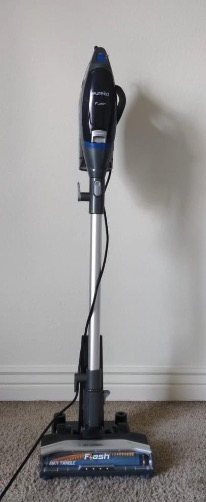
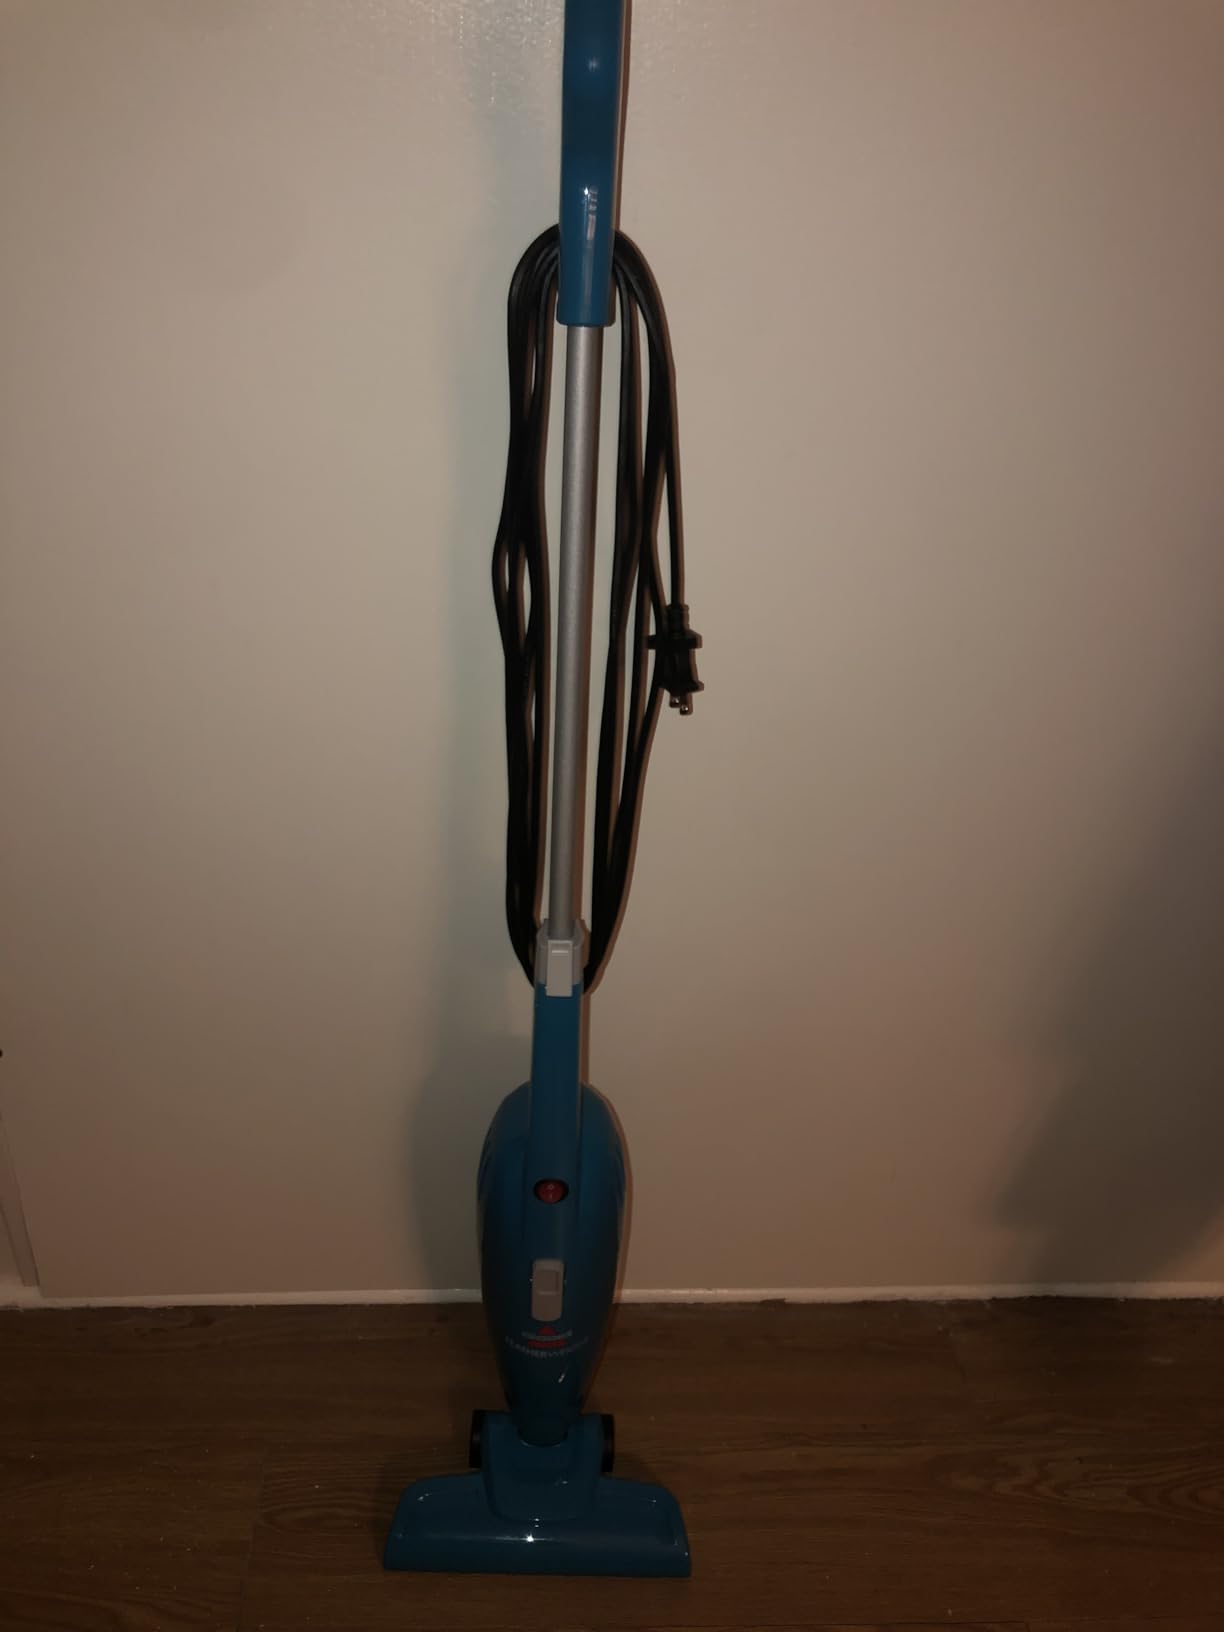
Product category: items_vacuum
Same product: no